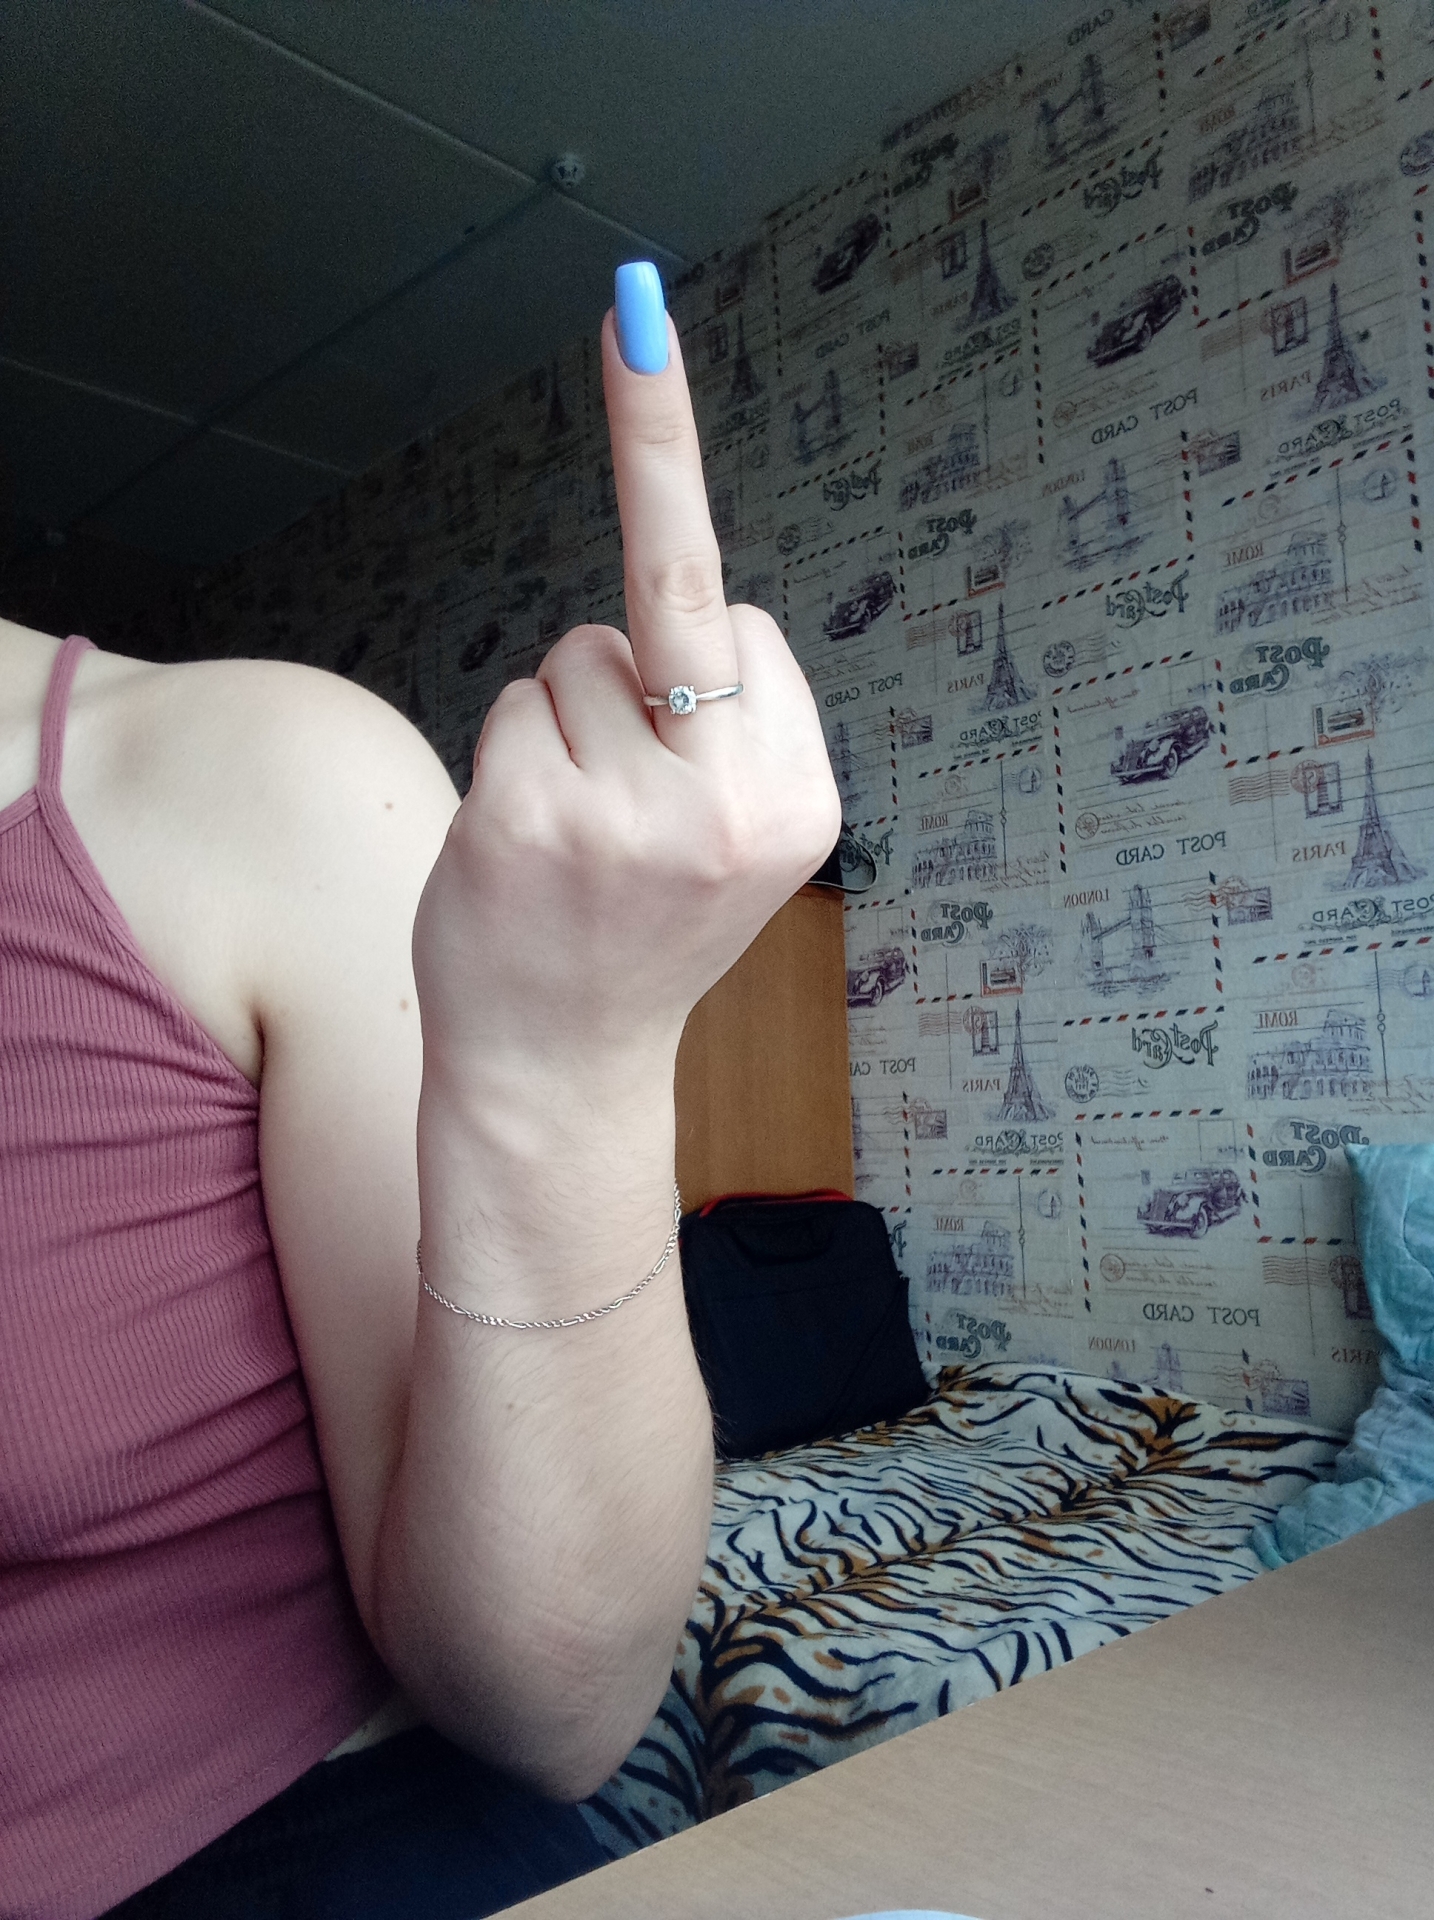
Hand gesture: middle_finger